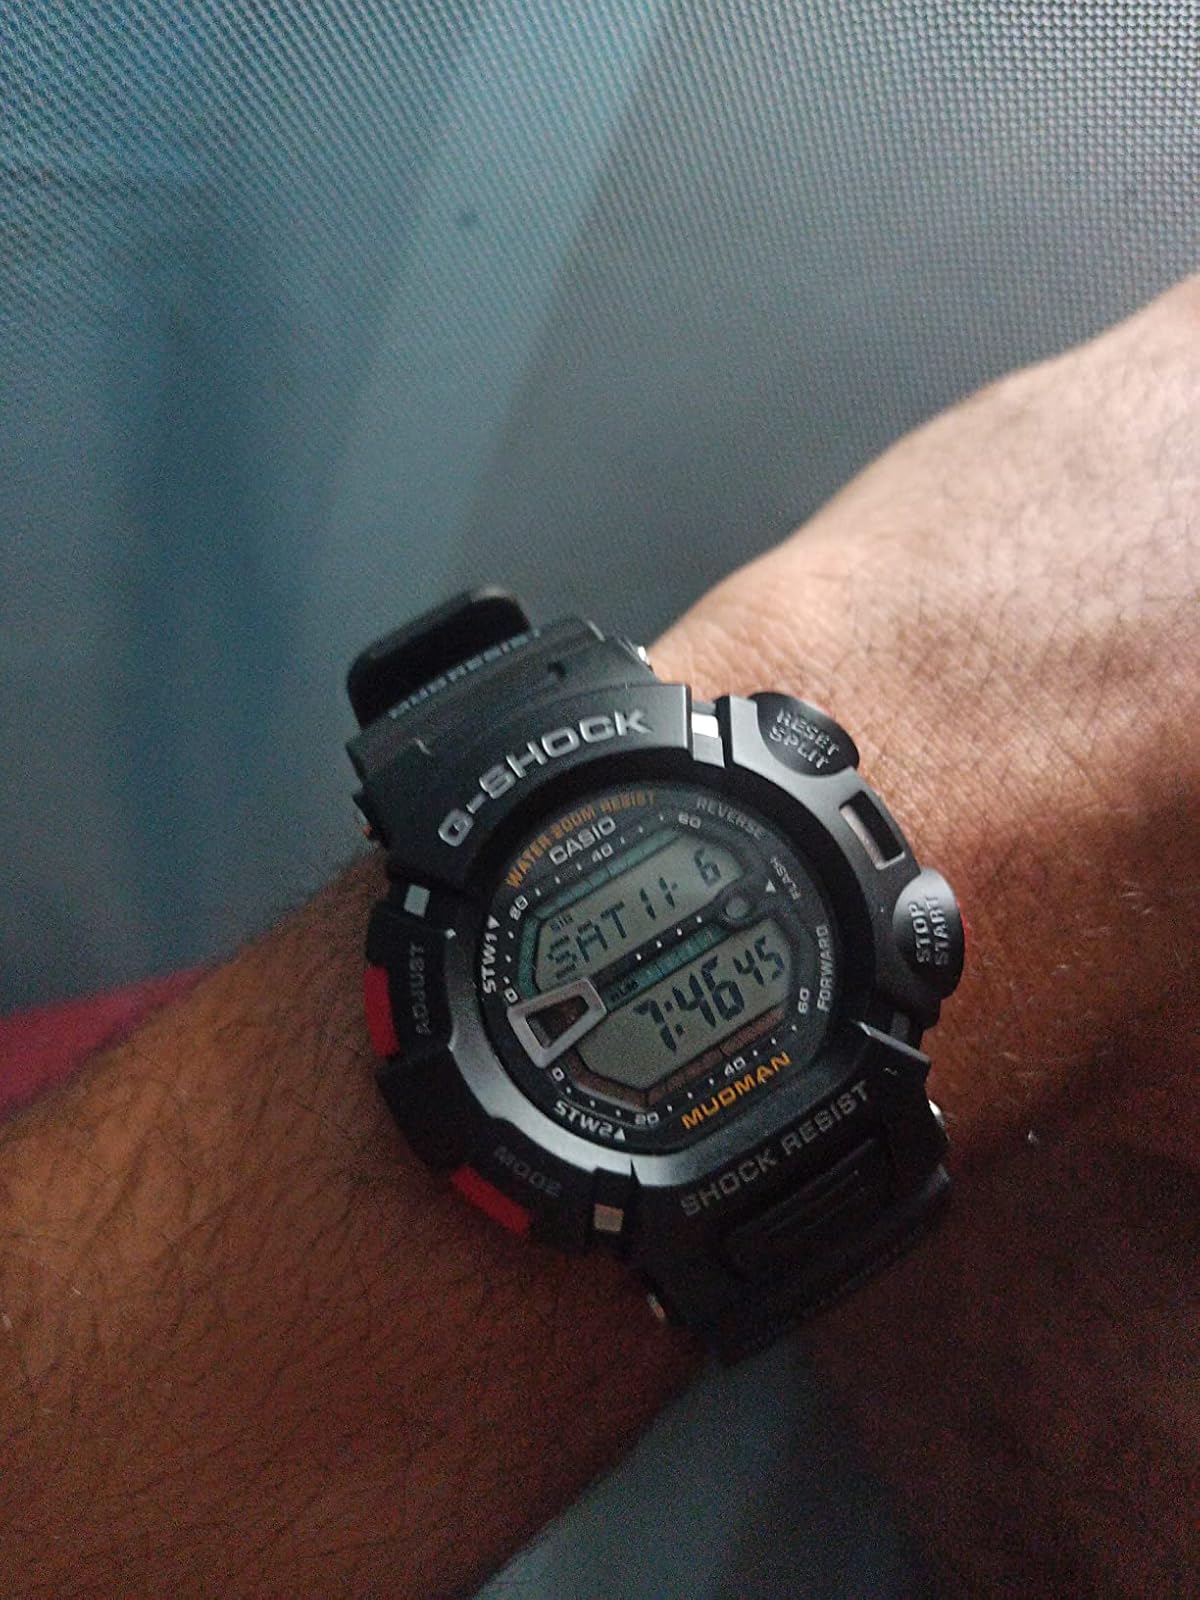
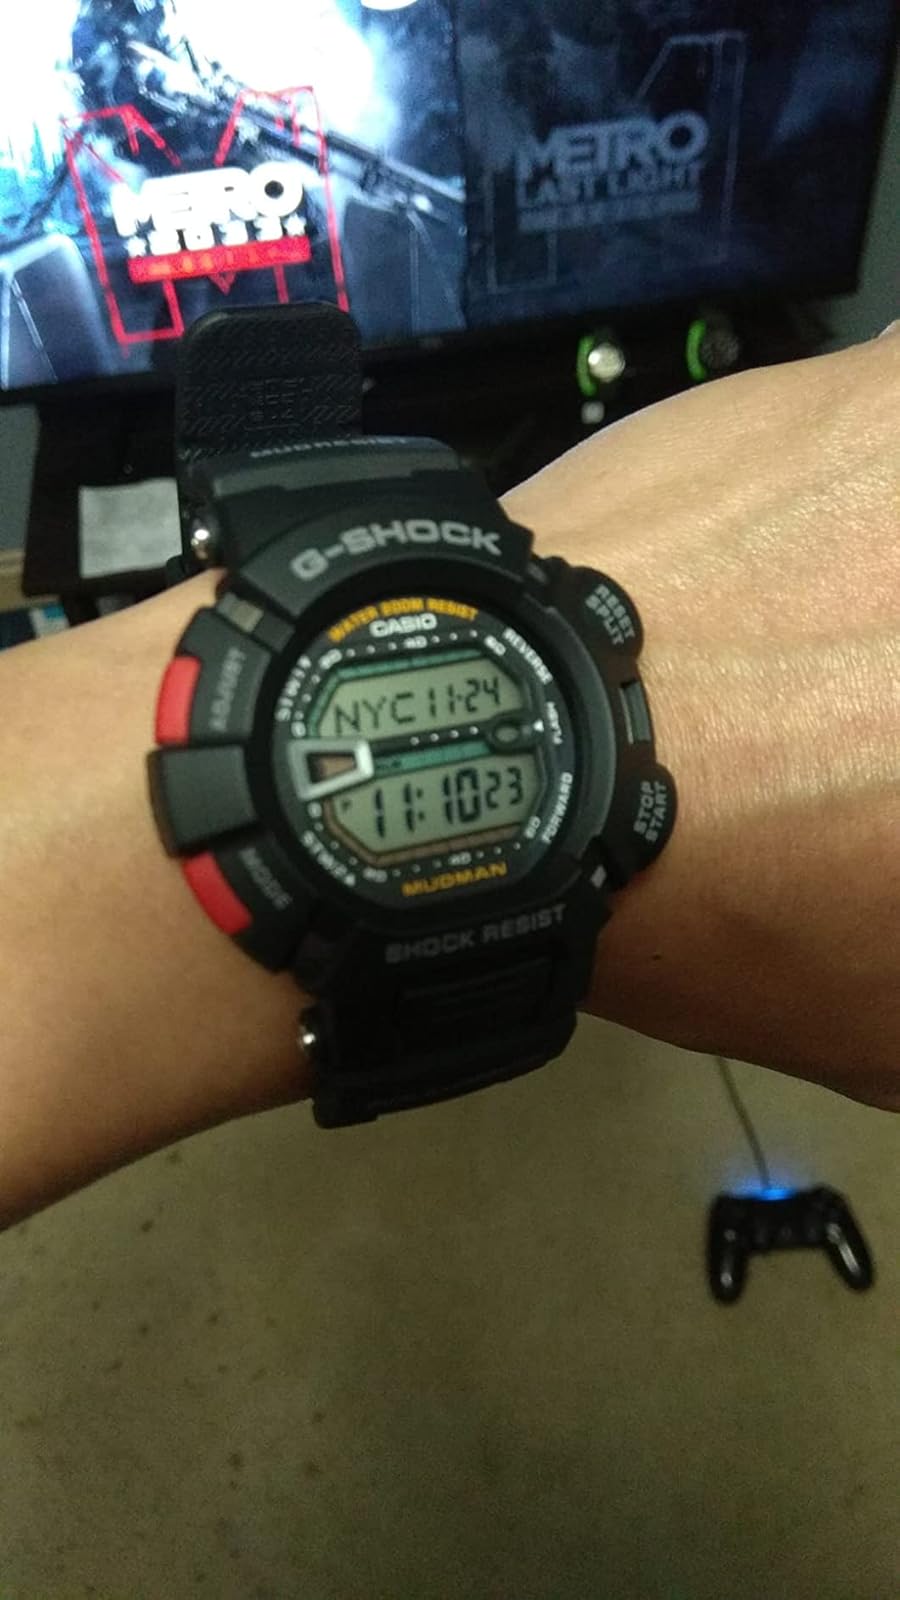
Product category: accessories_watch
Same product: yes